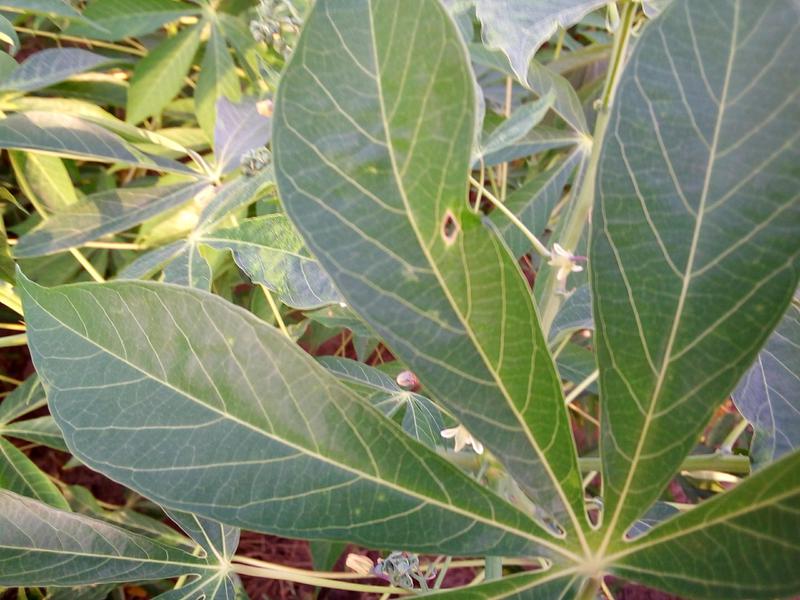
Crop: cassava
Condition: healthy